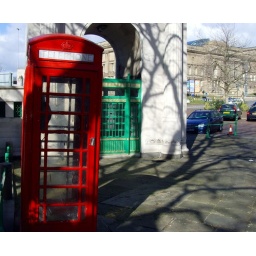
Red telephone box in Liverpool